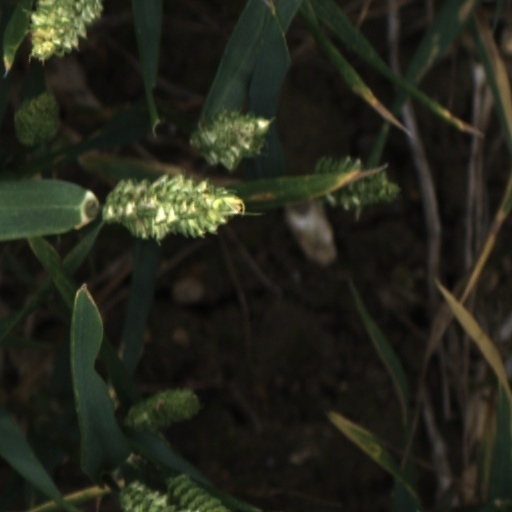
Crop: wheat